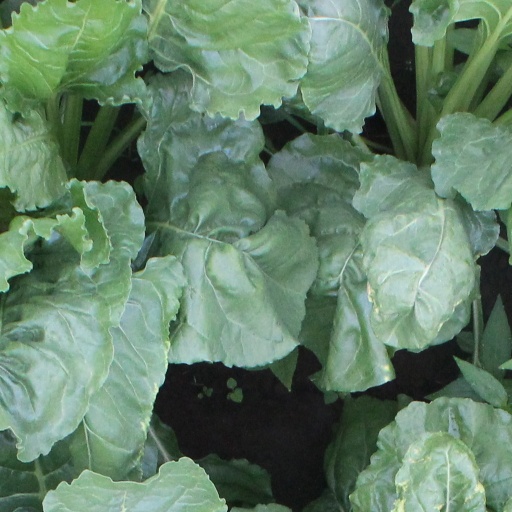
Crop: sugar beet